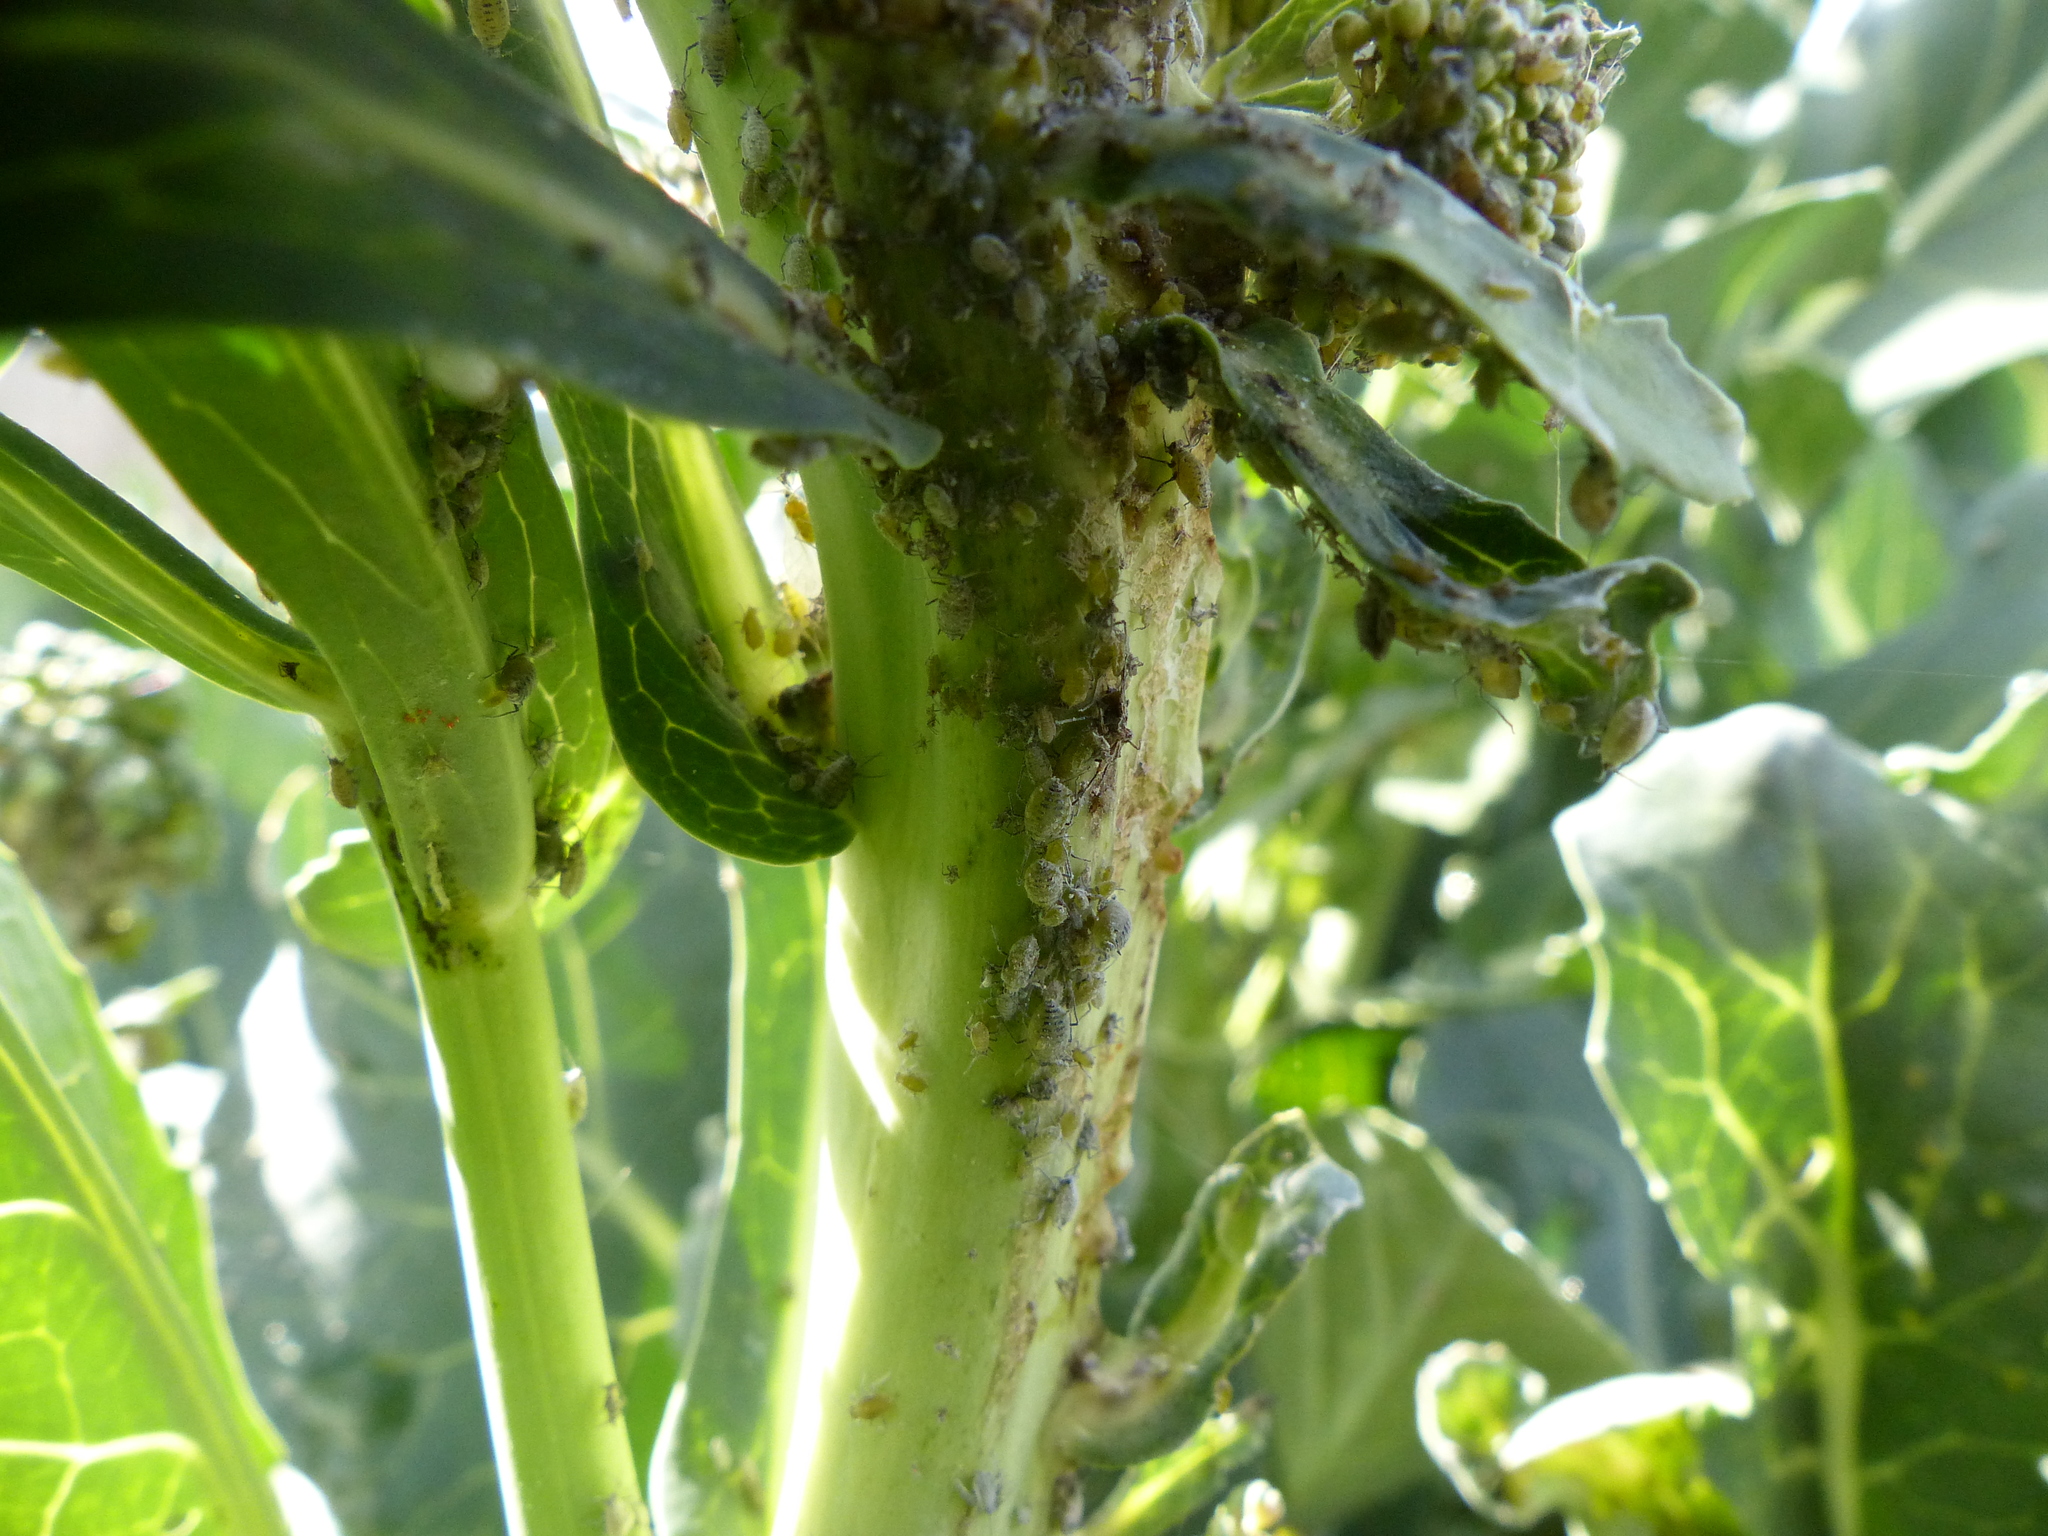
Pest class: cabbage_aphid